Richard Foster (architect)

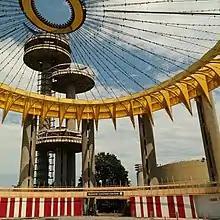
New York State Pavilion, 1964, NYC (seen in 2017)

Foster was born in Pittsburgh and educated at the Pratt Institute School of Architecture, graduated in 1950, and was hired into Philip Johnson's office directly out of school. Foster worked on the designs in Johnson's office of the 1950s, notably the Glass House located in New Canaan, Connecticut.